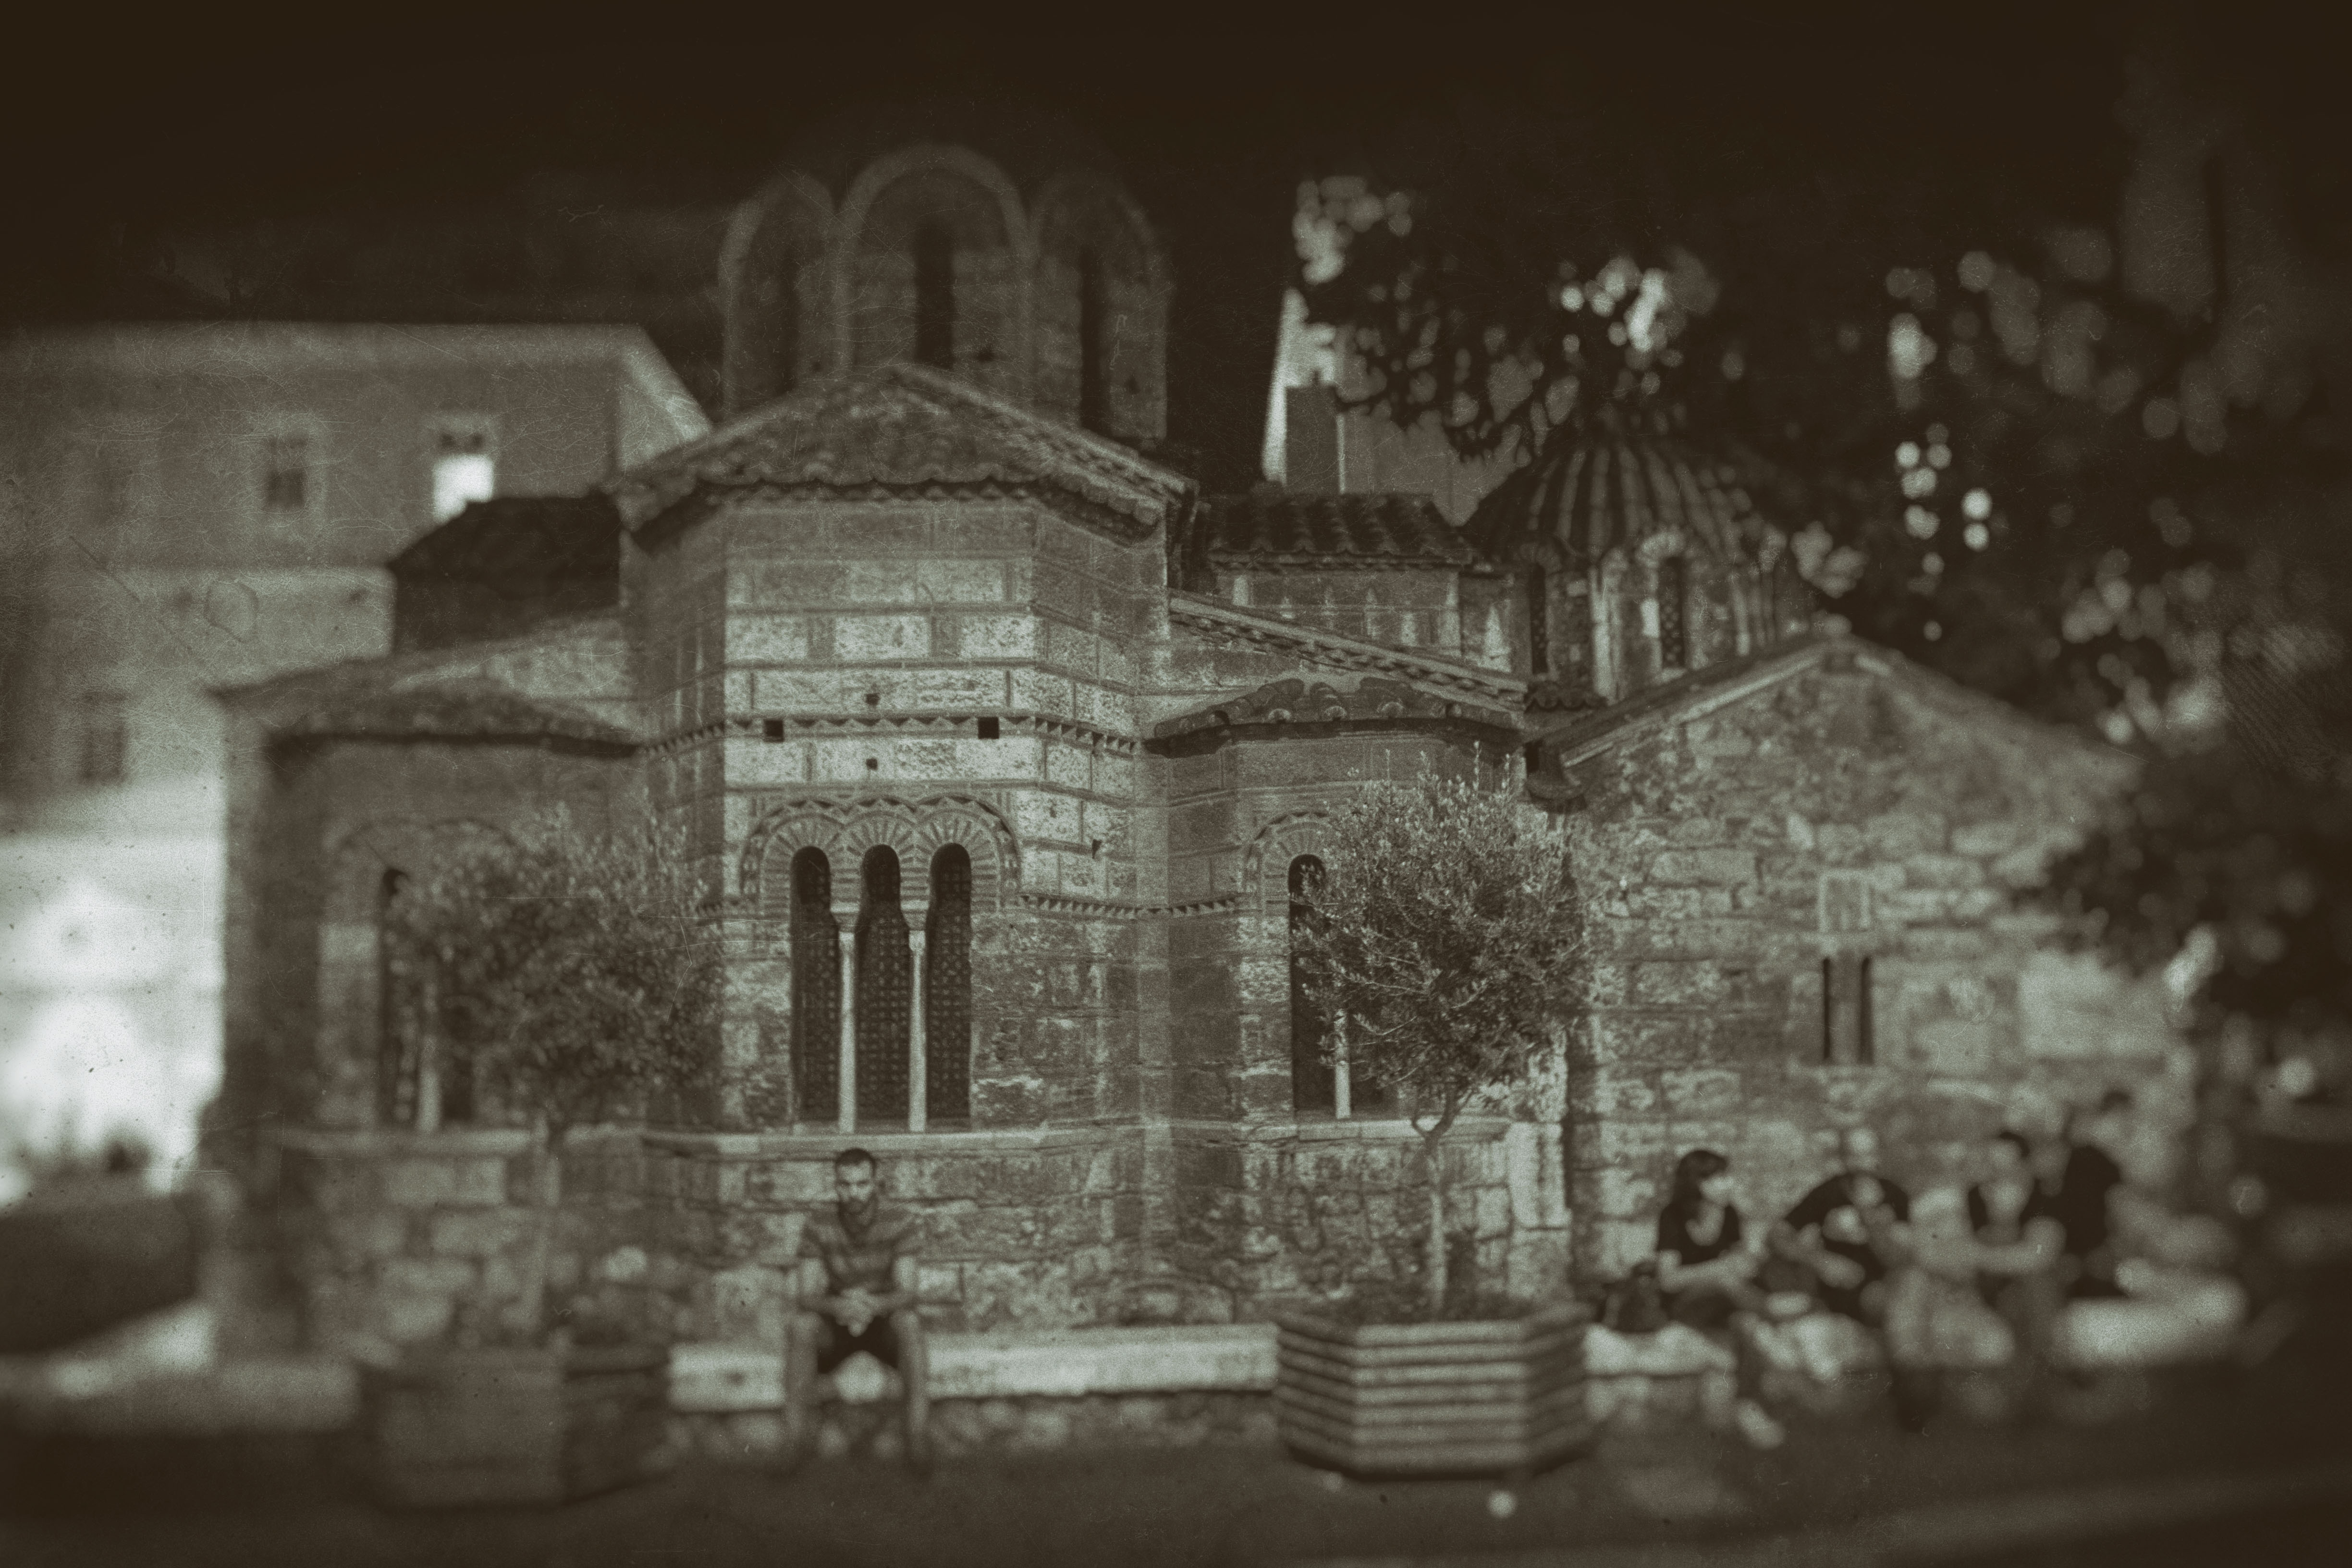
black and white, white, street, night, house, urban, travel, fujifilm, darkness, monochrome, photograph, greece, history, image, fuji, fujix, fujixe1, athens, monochrome photography, ancient history